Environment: real
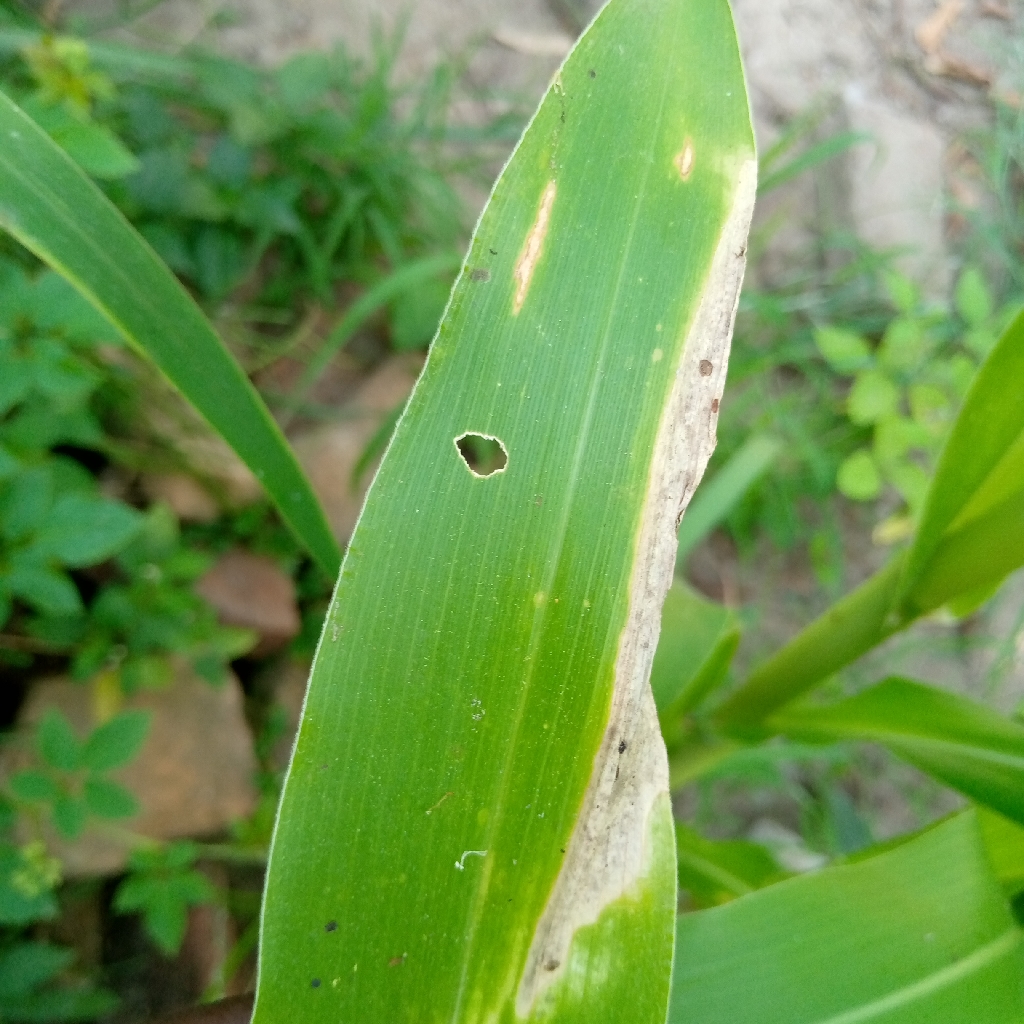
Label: northern_corn_leaf_blight